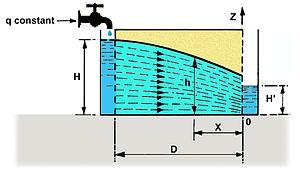
En 1861, Dupuit suppose que dans le cas du drainage d'un fossé (ou d'un cours d'eau) par un autre parallèle au premier mais plus profond (ces deux fossés ayant des berges verticales et étant creusé jusqu'au substratum), au travers d'un terrain homogène de perméabilité cinétmatique horizontale kh constante), avec un écoulement permanent en ""régime de Darcy"" et en considérant que l'écoulement dans la frange capillaire (ici non représentée) est négligeable, la hauteur piezométrique h à l'abscisse x est indépendant de Z (hauteur au dessus du substratum)."
La loi de Darcy est une loi physique qui exprime le débit d'un fluide incompressible filtrant au travers d'un milieu poreux. La circulation de ce fluide entre deux points est déterminée par la conductivité hydraulique ou le coefficient de perméabilité du substrat et par le gradient de pression du fluide. Dans le cas d'un cours d'eau ou d'un réservoir alimentant une nappe, ce gradient est lié à la hauteur de l'eau.